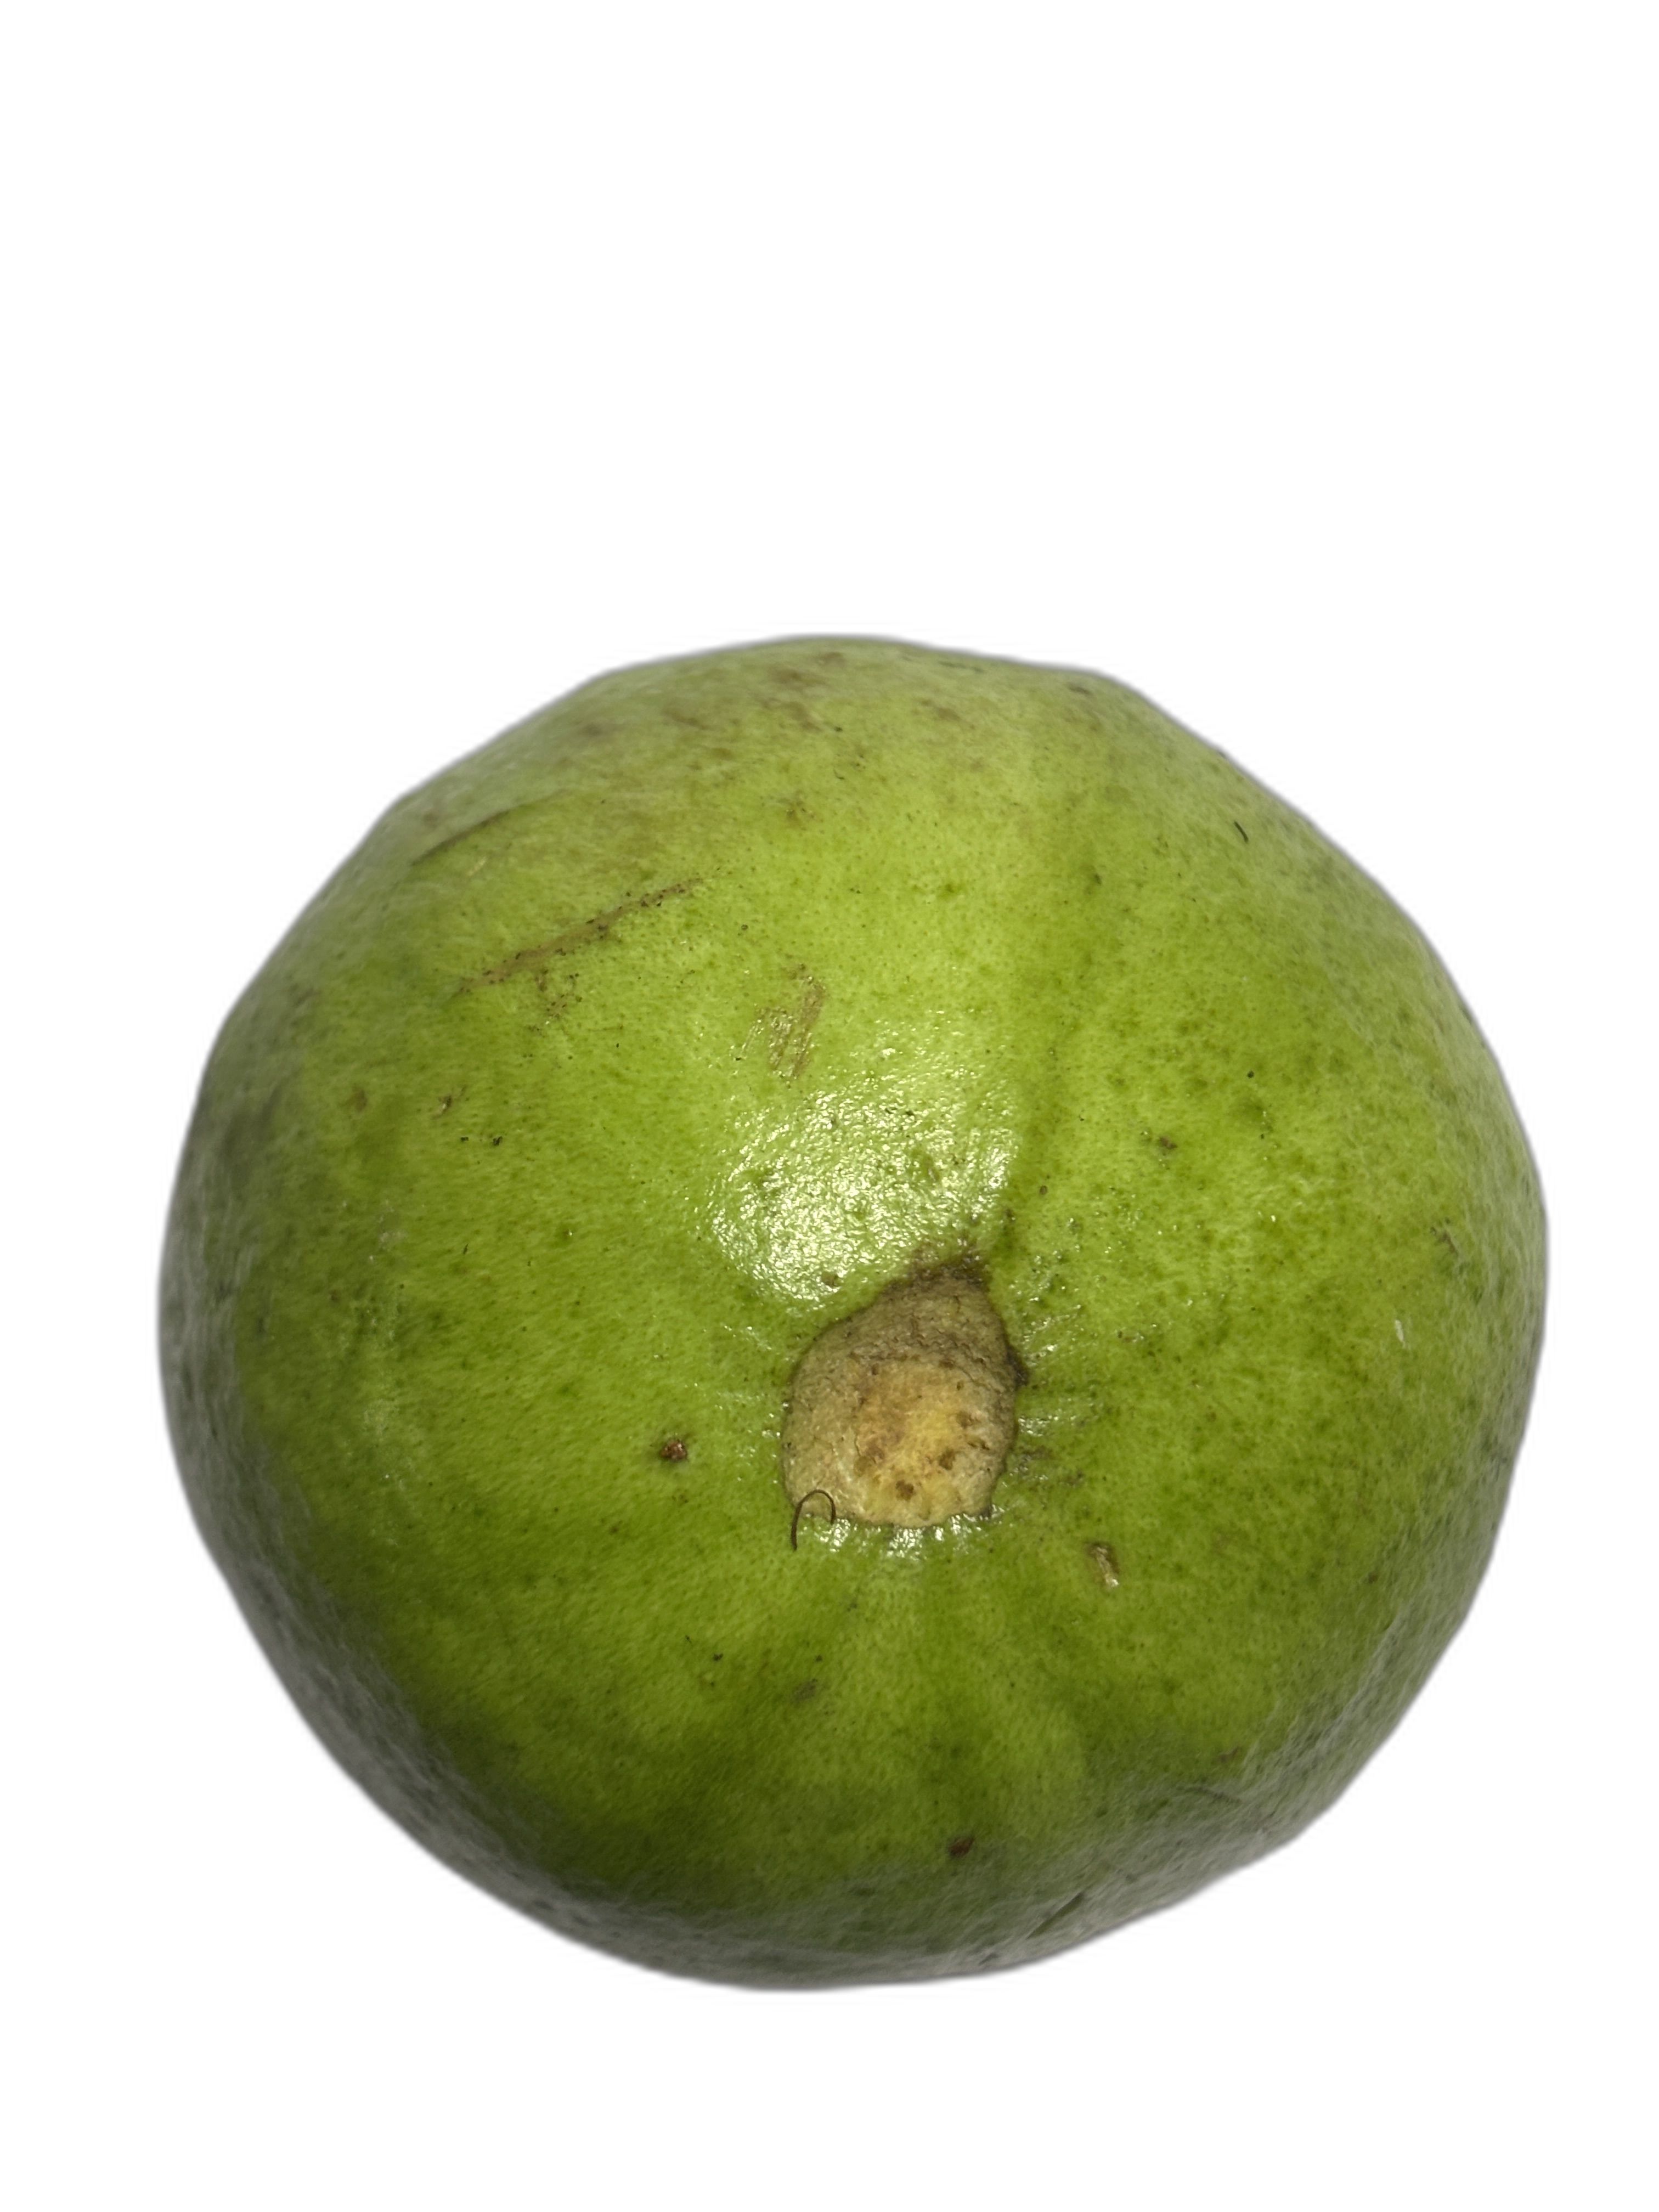
Plant part: fruit
Disease: Healthy